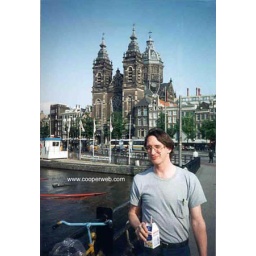
Dana on the bridge near Venice train station.